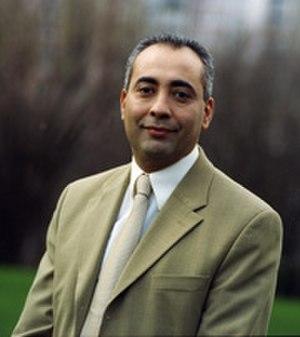
Les conseillers généraux de la Seine-Saint-Denis sont au nombre de 40.
Les conseillers généraux de la Seine-Saint-Denis en fonction pendant la mandature 2011-2015 sont au nombre de 40. Stéphane Troussel succède le 4 septembre 2012 à Claude Bartolone, président depuis le 20 mars 2008 et premier socialiste à présider le conseil général.
Les 42 conseillers départementaux de la Seine-Saint-Denis sont élus pour la première fois les 22 et 29 mars 2015. Stéphane Troussel est élu le 2 avril 2015 premier président du conseil départemental, qui succède au conseil général.
Les conseillers généraux de la Seine-Saint-Denis sont au nombre de 40. Claude Bartolone en a été élu président le 20 mars 2008. Socialiste, il prend la présidence d'un conseil général présidé par le PC depuis sa création.